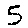
Label: 5